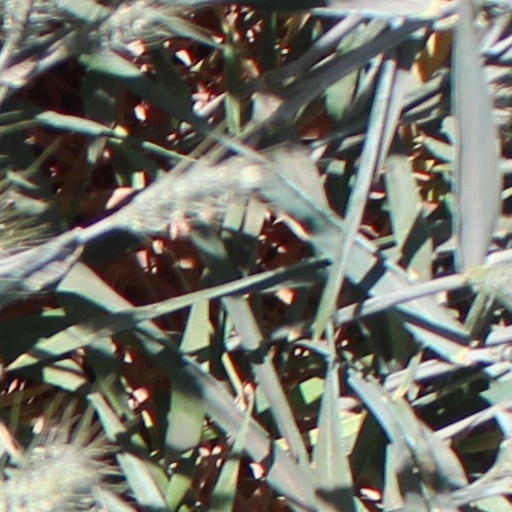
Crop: wheat